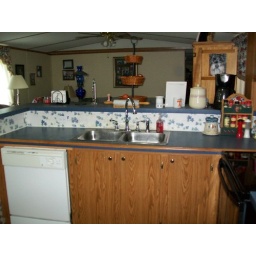
Kitchen with built in dishwasher. Put in nicer, taller kitchen sink faucet too.